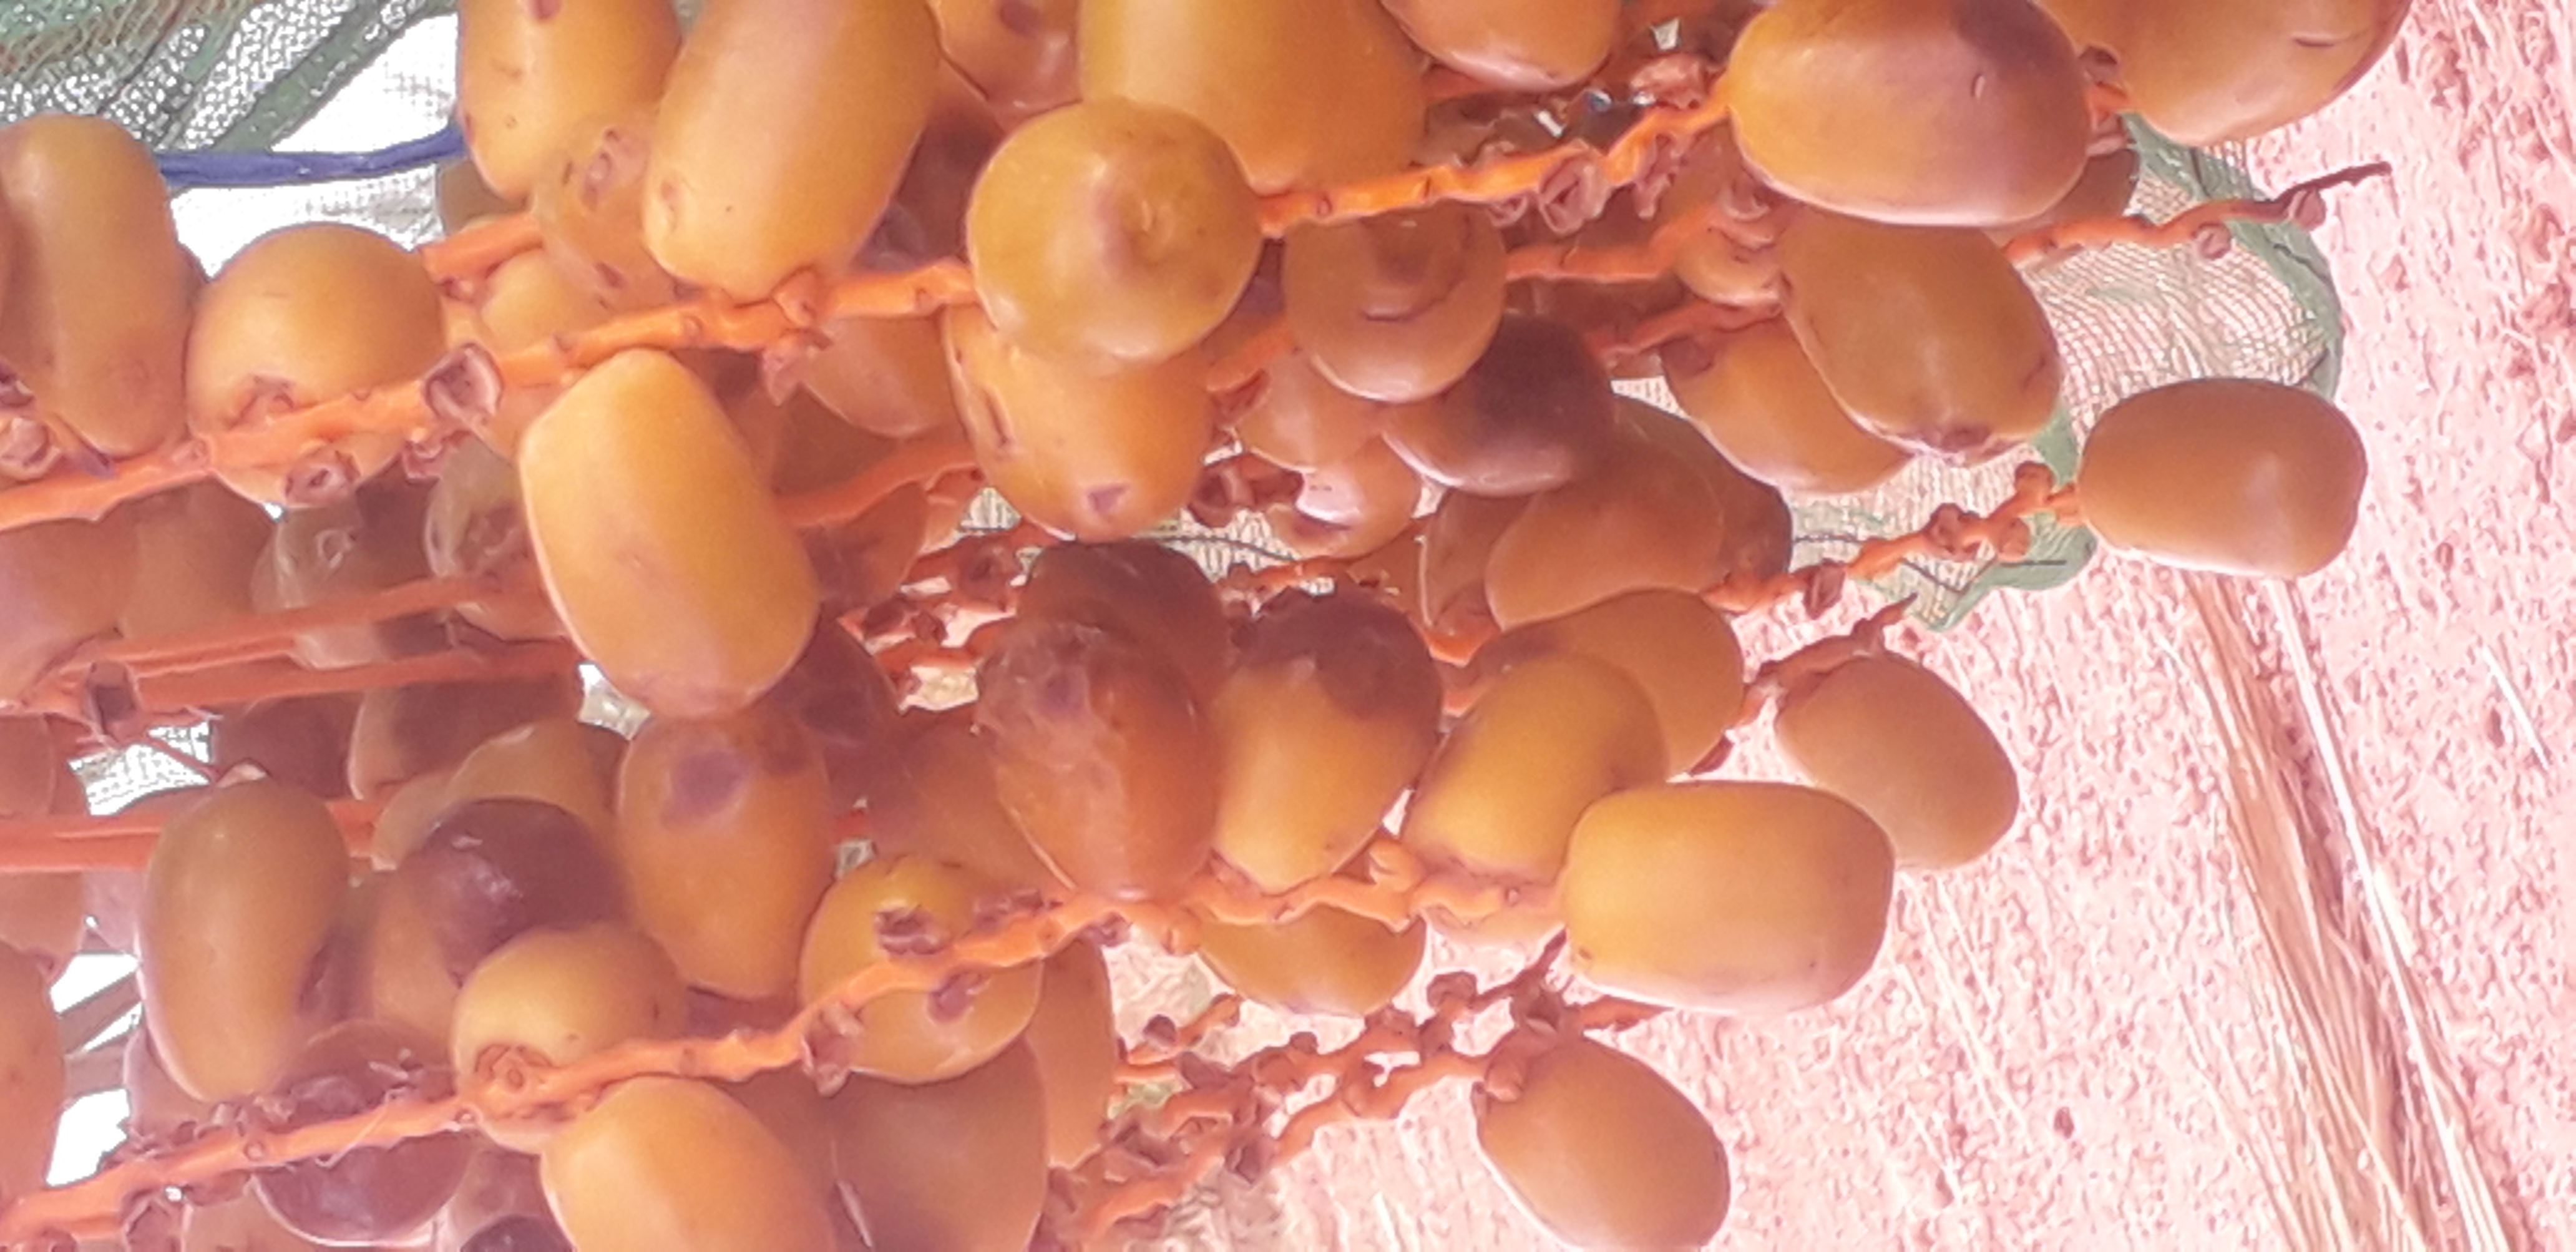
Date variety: Boufagous